The Riverine Grazier

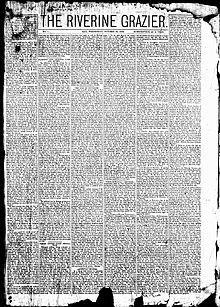
First issue of "The Riverine Grazier", 29 October 1873

The Riverine Grazier is an English language newspaper published in Hay, New South Wales, Australia from 1873. The paper absorbed the "Riverina Times, Hay Standard and Journal of Water Conservation" in October 1902.